Speculation on the disappearance of Amelia Earhart and Fred Noonan

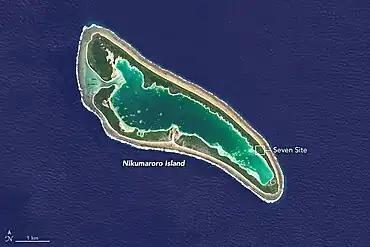
Gardner (Nikumaroro) Island in 2014. "Seven Site" is a focus of the search for Earhart's remains.

The Gardner Island hypothesis assumes that Earhart and Noonan, unable to find Howland Island, would not waste time searching for it, instead turning to the south to look for other islands. The 157/337 radio transmission suggests they flew a course of 157° that would take them past Baker Island; if they missed this, then sometime later they would fly over the Phoenix Islands, now part of the Republic of Kiribati, about south-southeast of Howland Island. One of the Phoenix Islands, known as Gardner Island (now Nikumaroro), has been the subject of inquiry as a possible crash-landing site. The International Group for Historic Aircraft Recovery (TIGHAR) presented a hypothesis that Earhart and Noonan found Gardner Island, uninhabited at the time, landed the Electra on a flat reef near the November 1929 wreck of freighter , and sent sporadic radio messages from there.